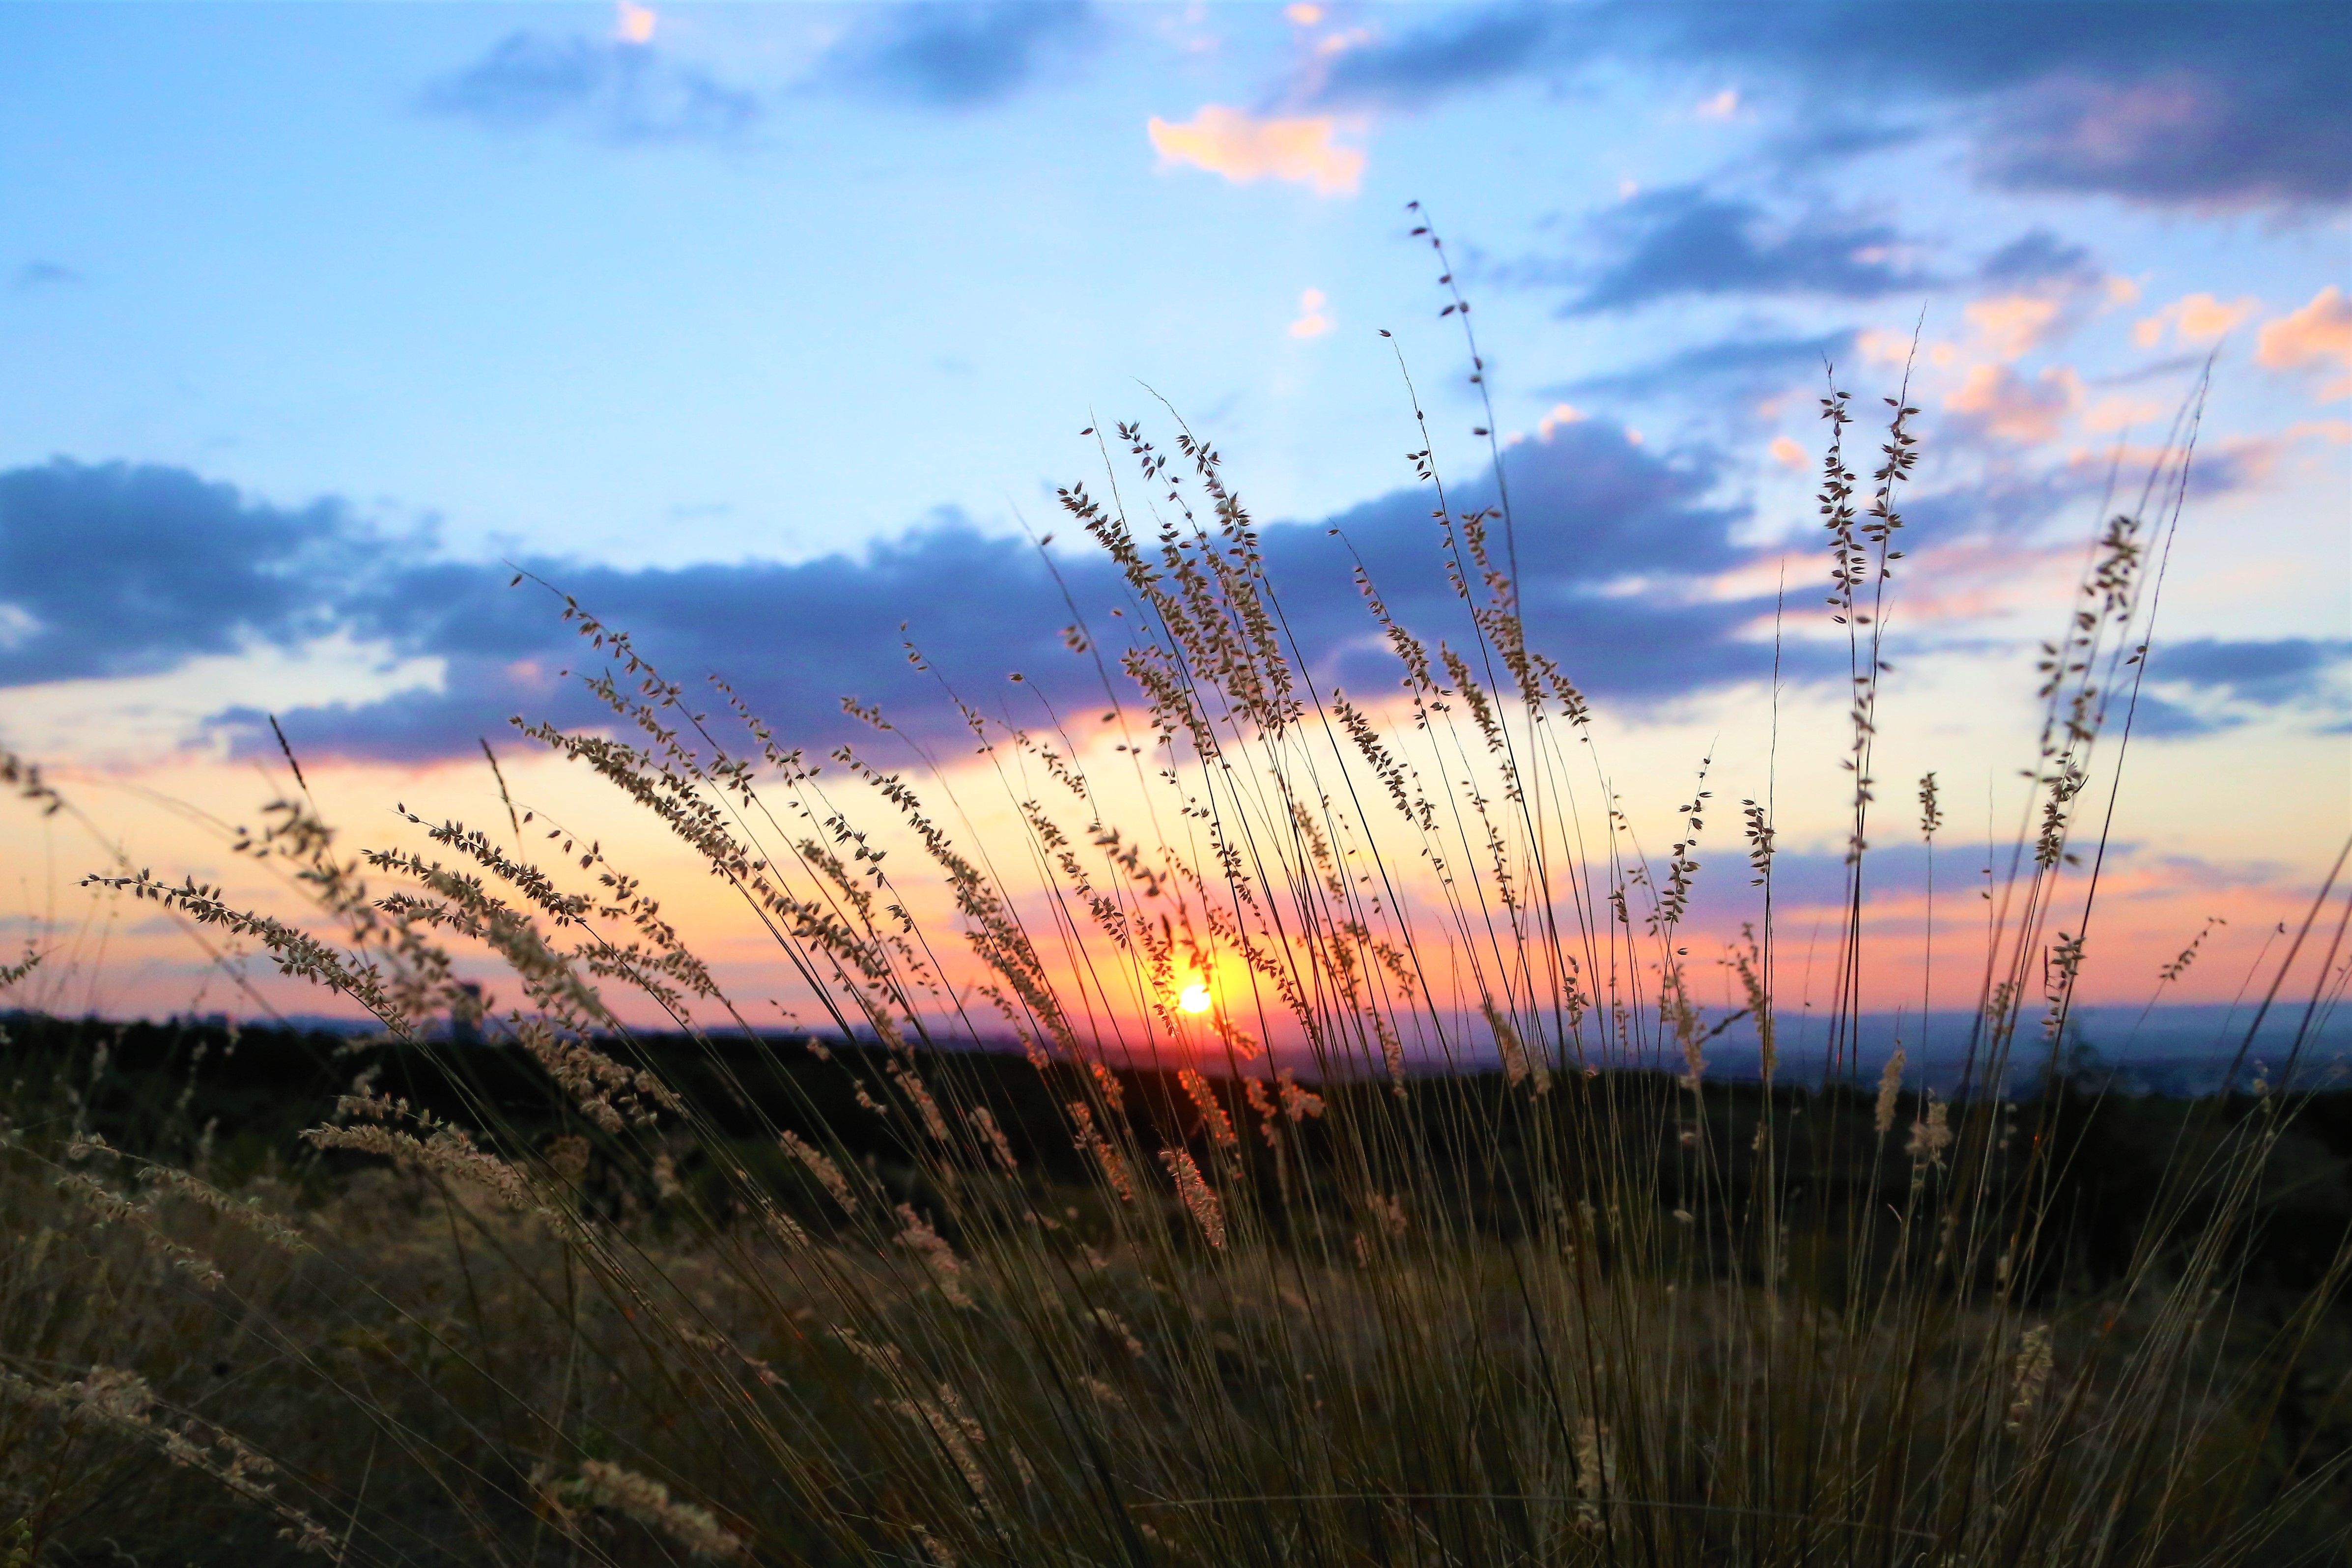
sunset, evening, redness, nature, sun, sky, cloud, natural landscape, natural environment, grass, horizon, morning, ecoregion, grass family, grassland, prairie, afterglow, atmosphere, sunlight, sunrise, plant, dusk, landscape, meteorological phenomenon, plain, steppe, meadow, phragmites, dawn